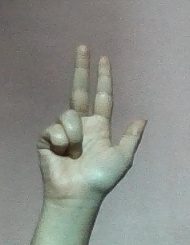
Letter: al